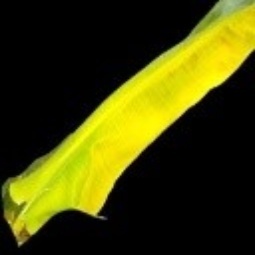
Label: Sulphur